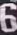
Number: 6